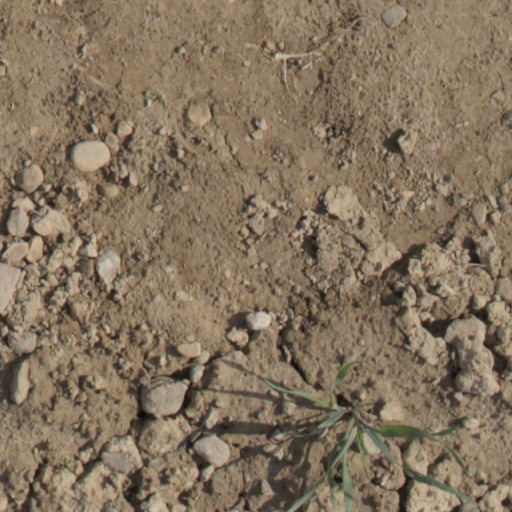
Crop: wheat